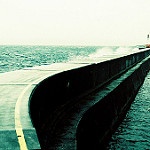
Label: sea